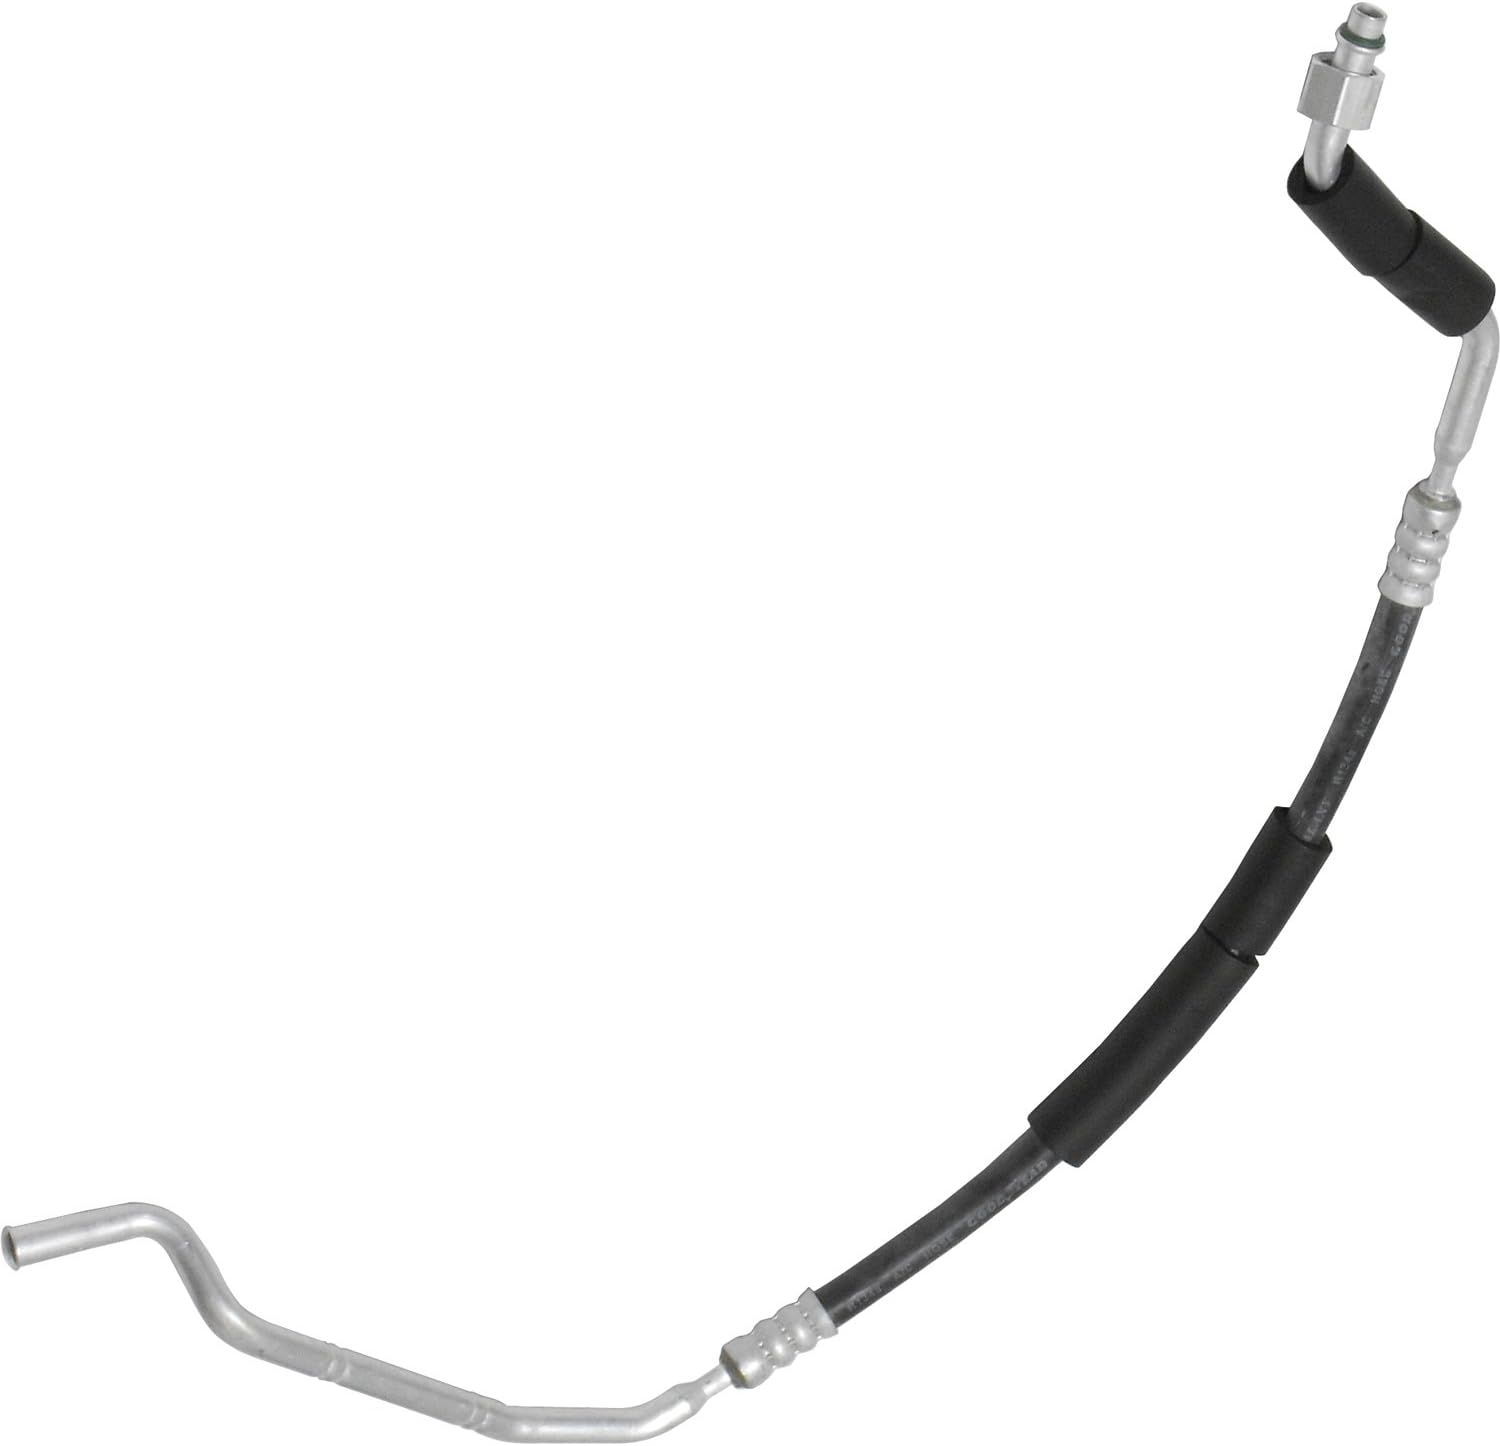
UAC HA 9198C A/C Refrigerant Liquid Hose
Category: Automotive
At UAC, We take great pride in our extensive line of Hose Assemblies. Since Hoses are responsible for the weighty task of carrying refrigerant around your A/C system, extensive engineering care and precision is taken to ensure that they are properly produced and that they meet OE specifications. Our internal "QFP," Quality, Fit, and Price, philosophy has been instrumental in ensuring that we have the most comprehensive line of Hose Assemblies in the market.
Features: Brand New, OE replacement: UAC branded Liquid Line w/ Orifice Tube | 100% Guaranteed Fit! Add your car (year/make/model) to Amazon's garage to confirm | Premium ISO/TS 16949 quality; tested to meet or exceed OEM specifications | Goodyear / Veyance / Contitech Galaxy hoses used in the assembly | All units are pressure tested for leaks to ensure product quality; product is backed by industry leading warranty